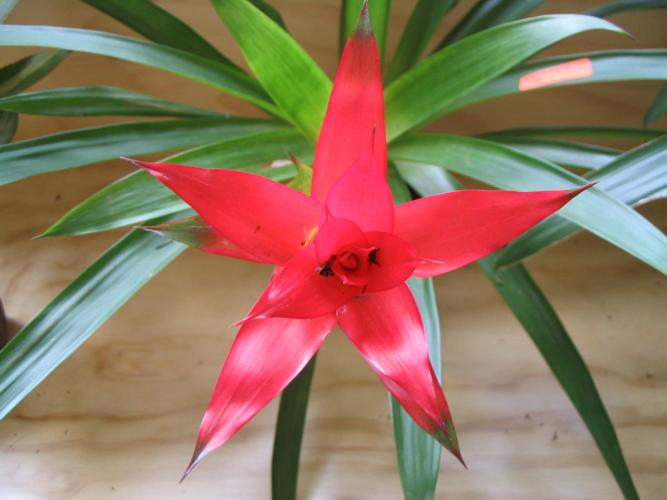
Label: bromelia